Kobuchi Station (Akita)

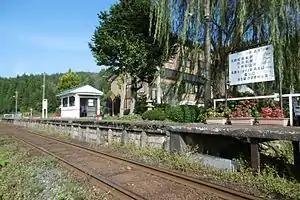
Kobuchi Station, October 2016

is a railway station located in the city of Kitaakita, Akita Prefecture, Japan, operated by the third sector railway operator Akita Nairiku Jūkan Railway.